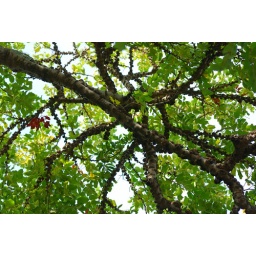
Common name: CarobPhotographed as a large, mature street tree in Mill Valley, California